Success Automobile Manufacturing Company

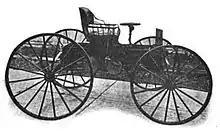
Success Model A "Auto Buggy" High Wheeler (1906)

Success only offered high-wheeler models. The initial Model A featured an air-cooled single cylinder gasoline engine of 3 x 3 in. bore and stroke, giving a capacity of 21,21 c.i. or 347.5 cm³, and delivered 2 to 3 HP., steel tires (rubber was available, for US$25 extra), and a 2-speed planetary transmission brought power via a single chain to a sprocket on the right rear wheel only. The engine was placed under the car, on the right side below the driver's seat. Front wheels had a diameter of 37 in. (940 mm), rear wheels of 41 in. (1041 mm).